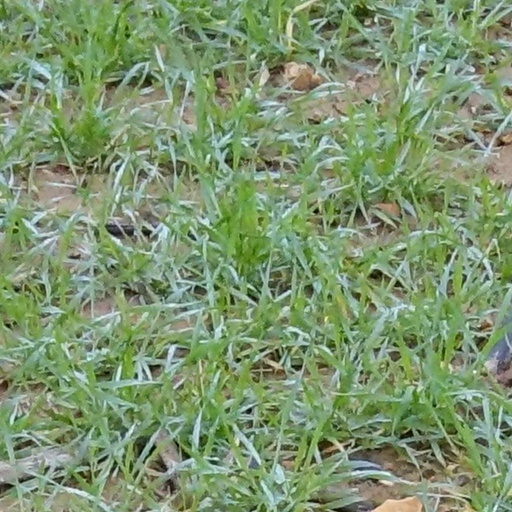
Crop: wheat